Regent Centre

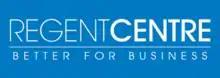
Regent Centre logo

Regent Centre is a large business park and residential complex in Gosforth, Newcastle upon Tyne, England. The business park is home to a variety of companies, including banking group Virgin Money whose Head Office is located on the site. The centre has its own transport interchange with a station on the Tyne & Wear Metro and integrated bus station.